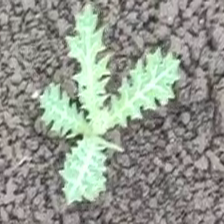
Weed species: Bilayat_(Mexicana_Argemone)